Pottsville station

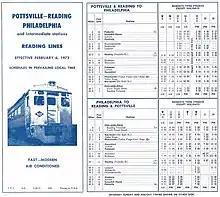
Passenger Timetable (eff. 1972-02-06) of a predecessor to SEPTA diesel service on Reading Lines between Pottsville, Penn. via Reading, Penn. to Philadelphia

The Pottsville station, also known as Union Station Intermodal Transit Center, is a transit station in Pottsville, Pennsylvania. Located next to the original Reading Railroad station, it currently houses bus service, SEDCO, the Schuylkill Chamber of Commerce and occasional train service by the Reading Blue Mountain & Northern Railroad.